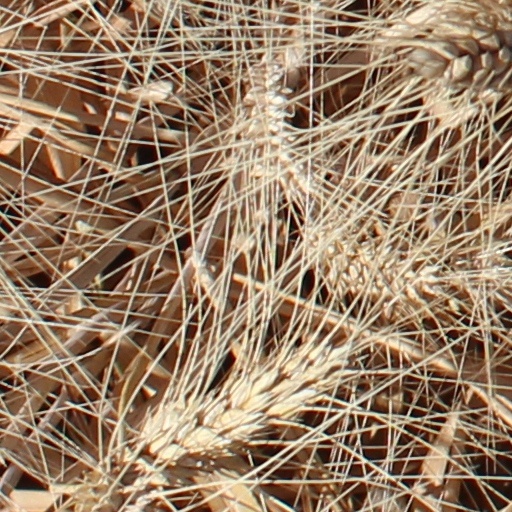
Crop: wheat